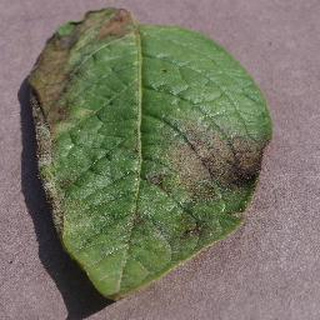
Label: potato_late_blight